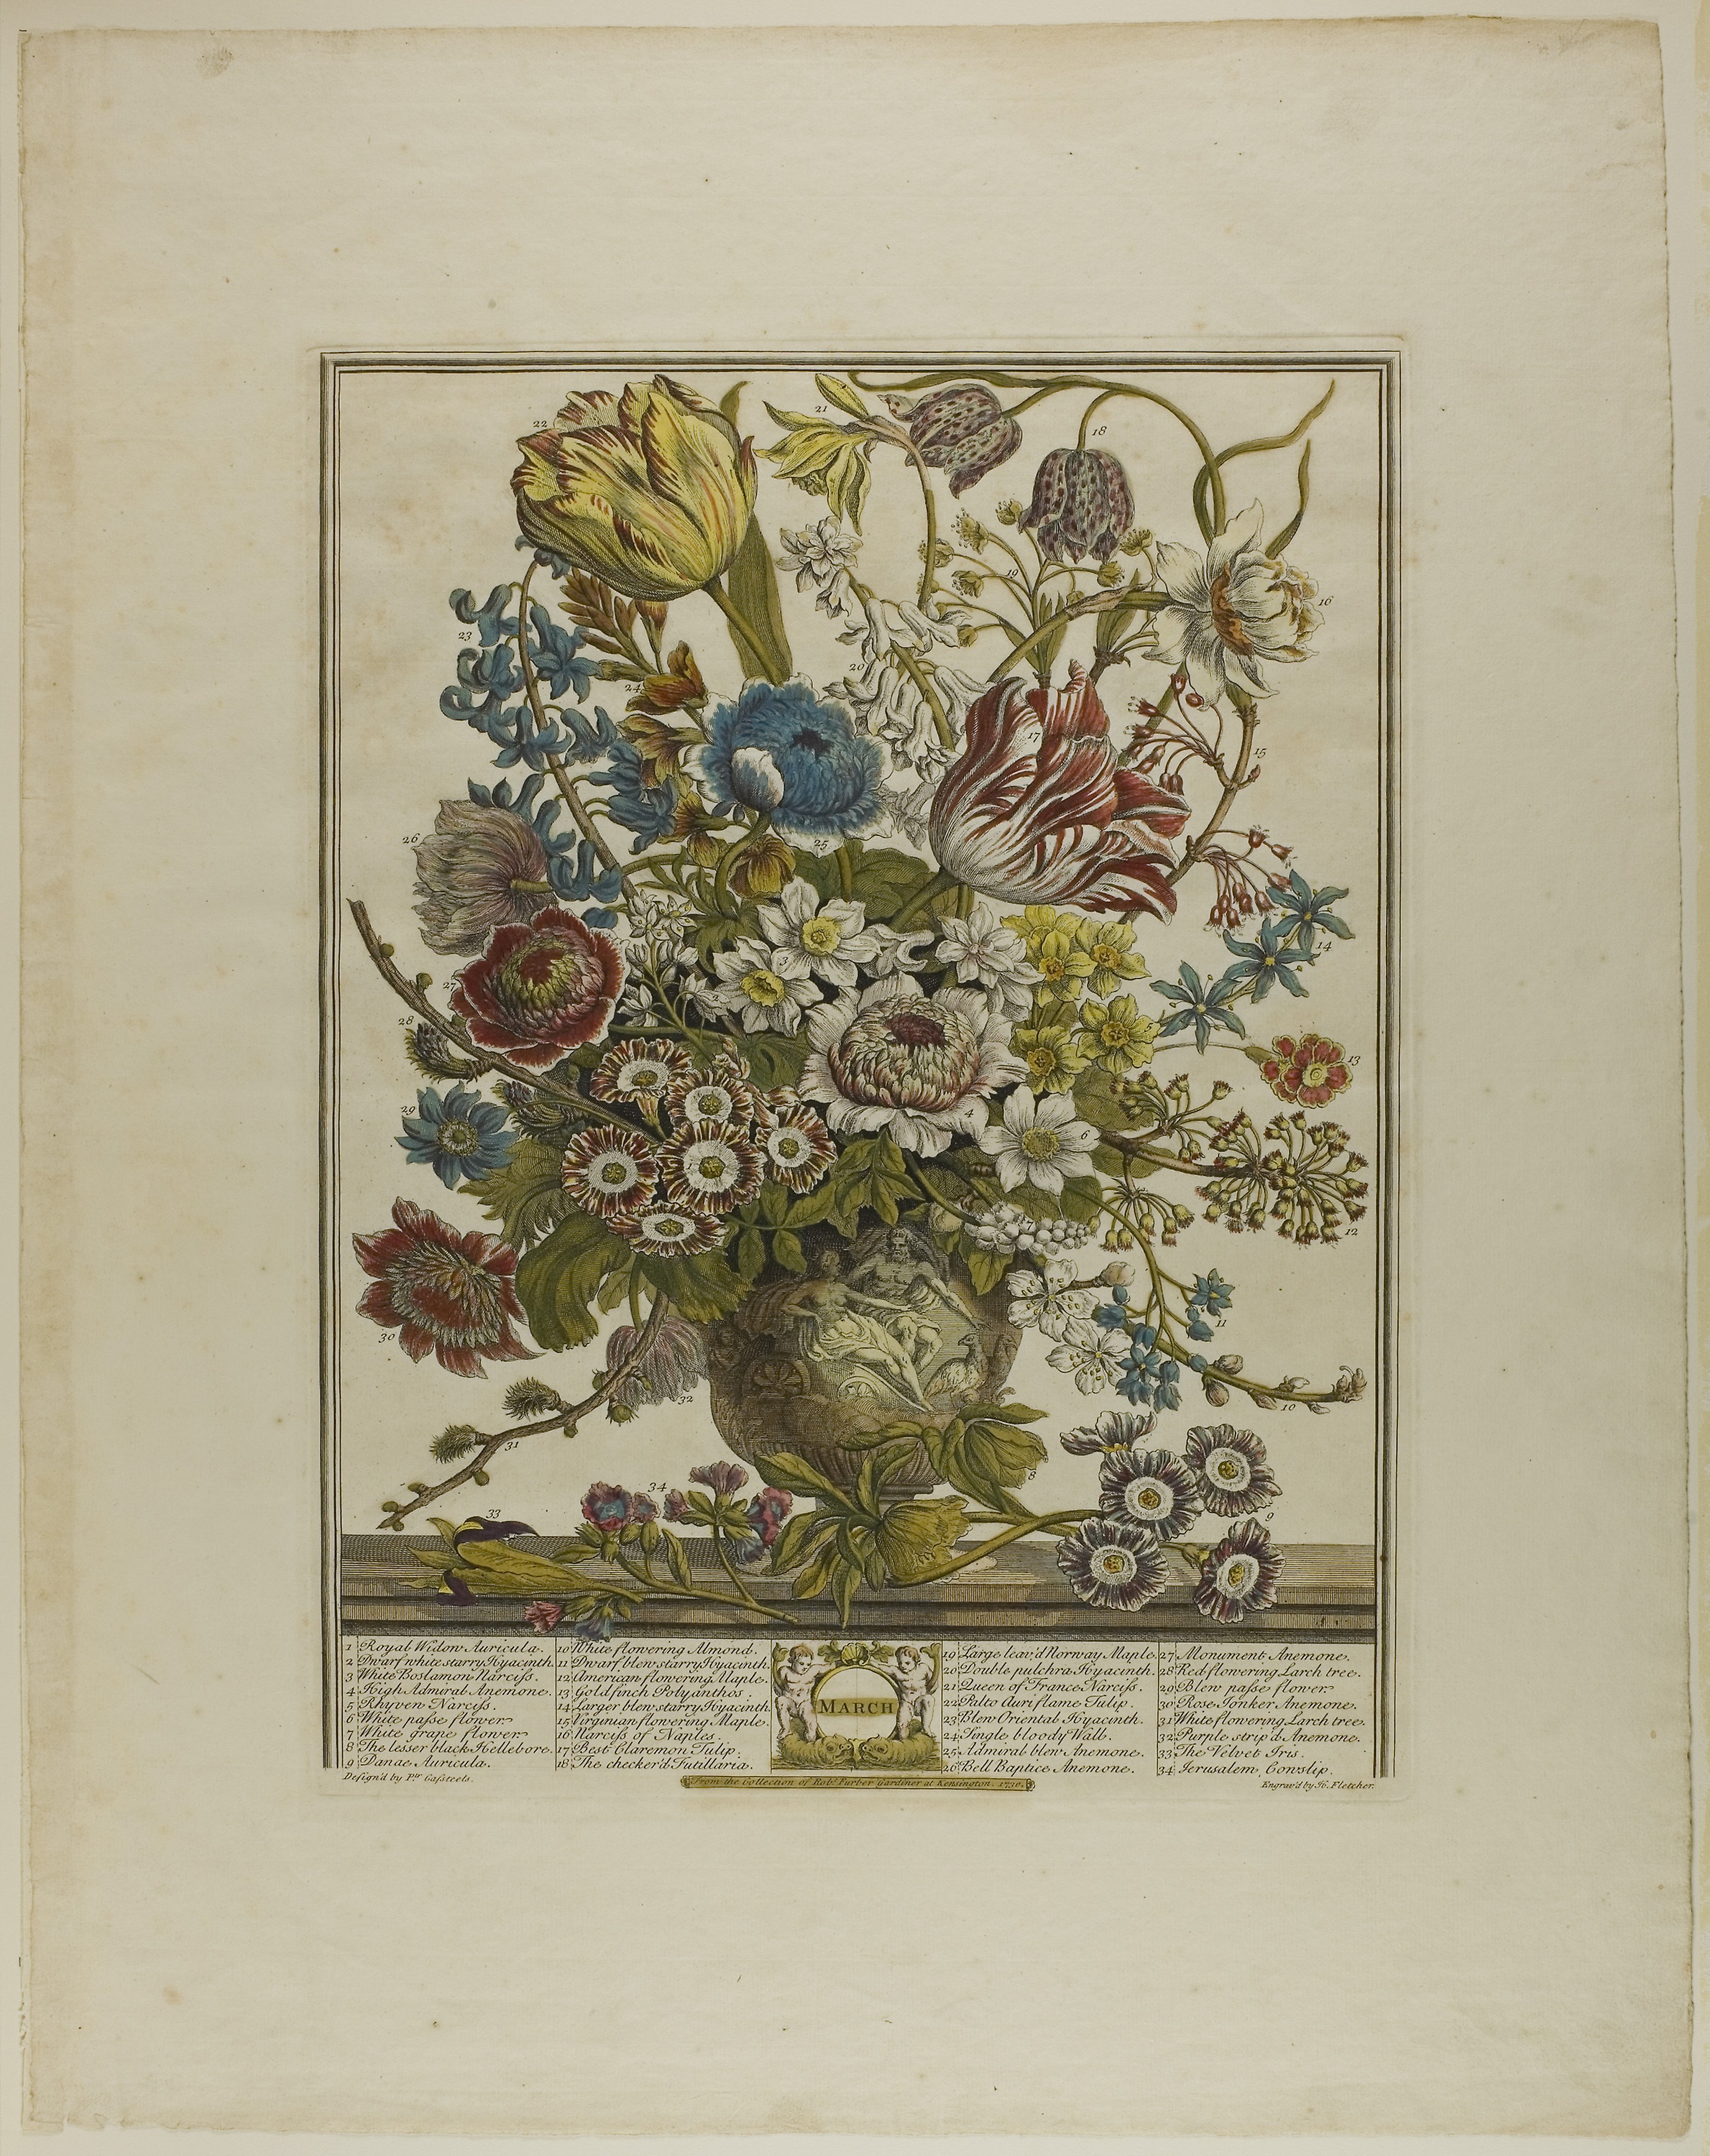
flower, flora, picture frame, art, painting, artwork, still life, floral design, needlework